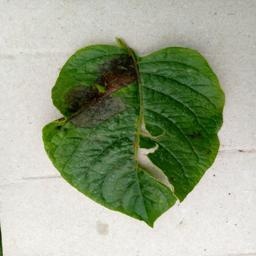
Etiqueta: Late Blight